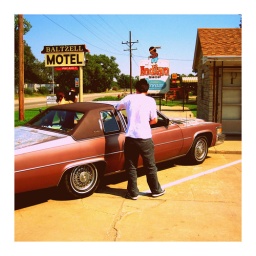
a fine house in memphis, another car